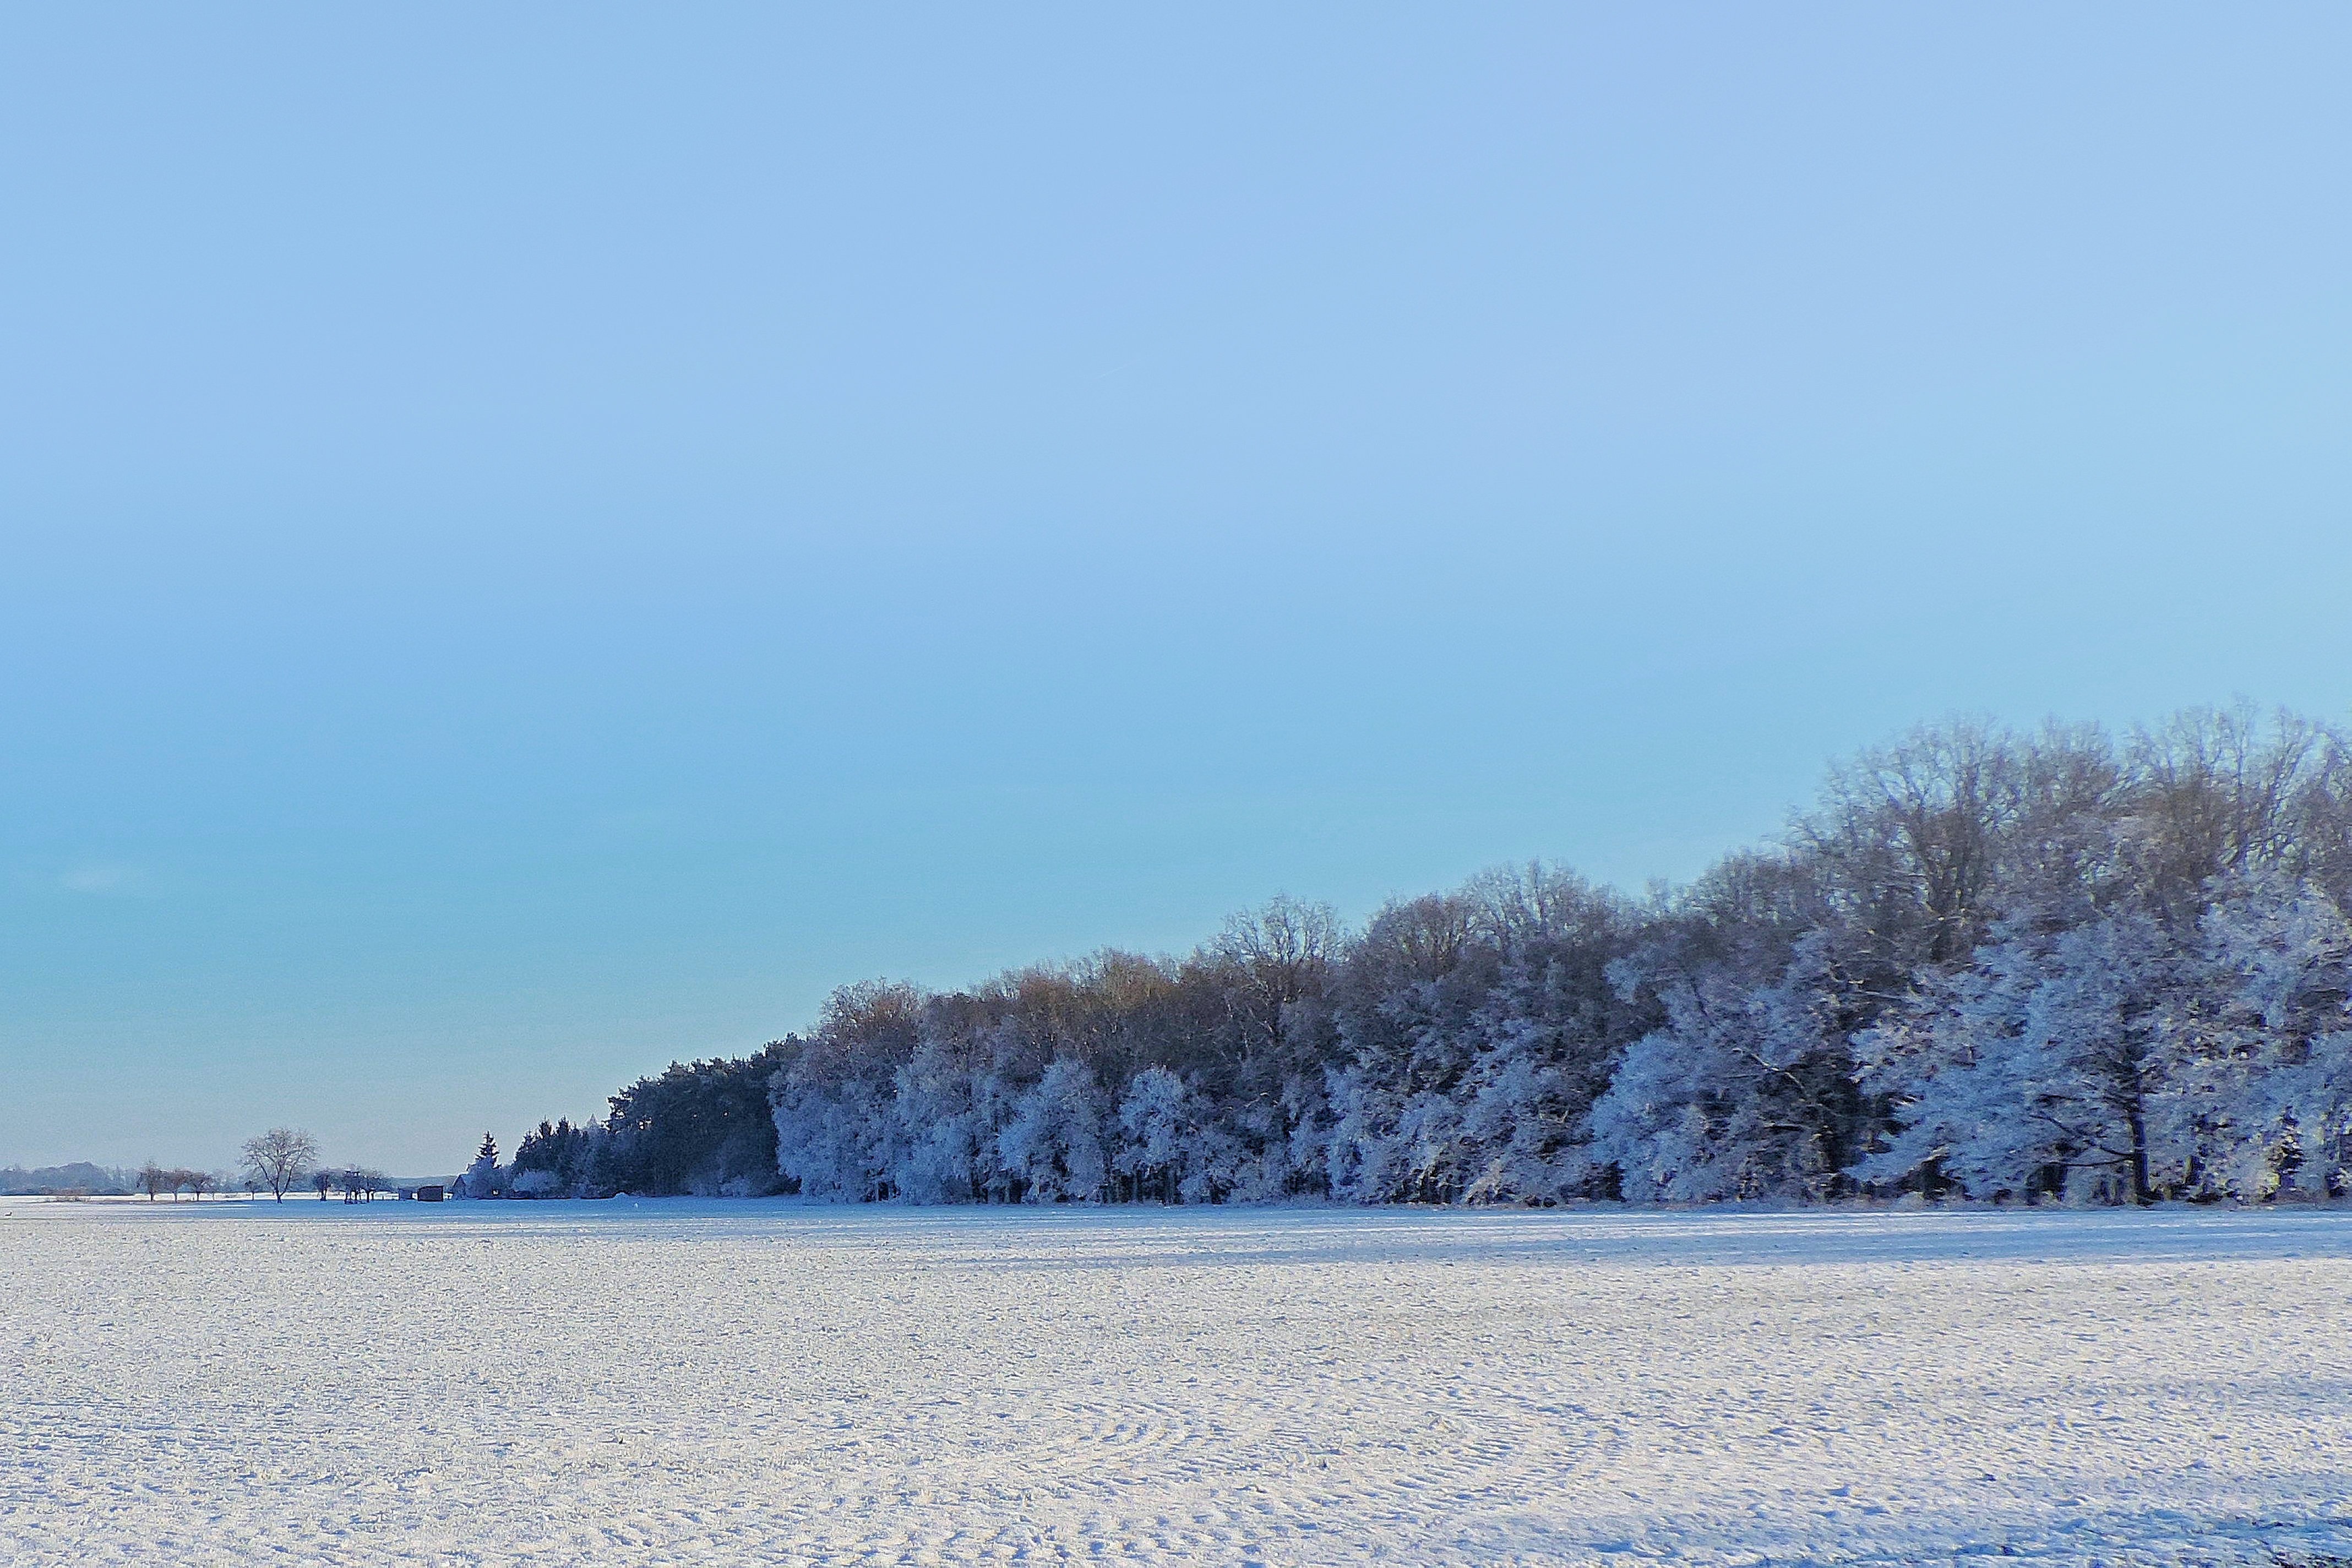
landscape, tree, snow, cold, winter, morning, lake, frost, ice, weather, snowy, season, trees, wintry, winter magic, freezing, winter impressions, atmospheric phenomenon